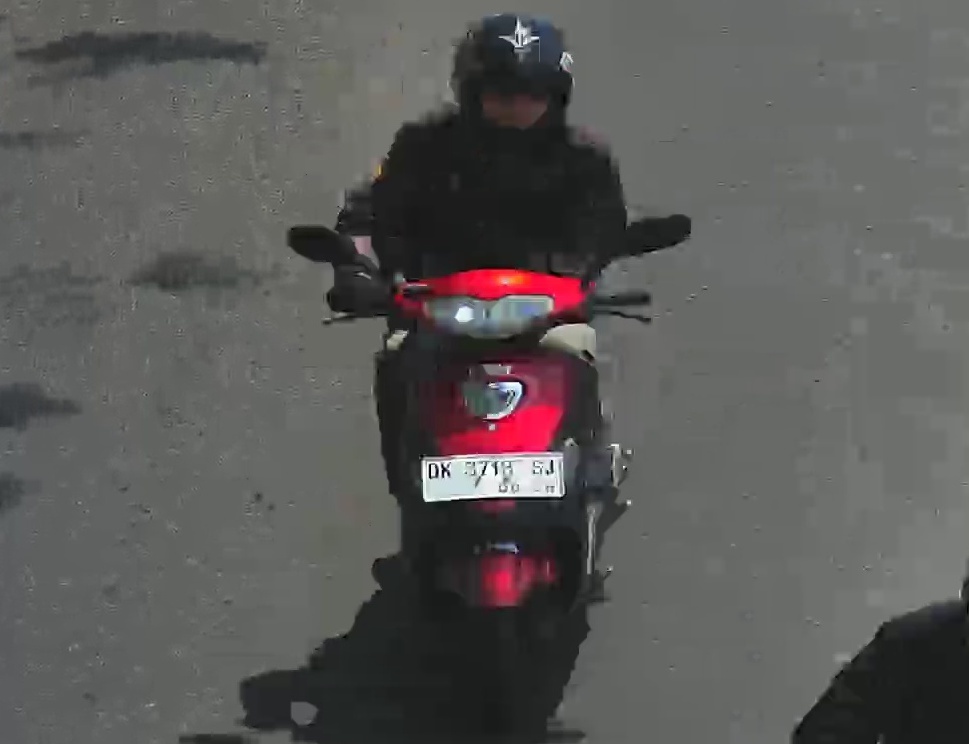
person-with-helmet: 1
person-without-helmet: 0